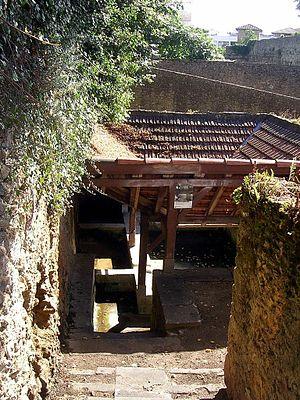
Mont-de-Marsan, lavoir du bourg-neuf
La fondation de Mont-de-Marsan s'articule autour du développement de trois bourgs : le Bourg Vieux, marquant le point de fondation de la ville autour du château primitif à la confluence des deux rivières, le Bourg Neuf, situé dans le prolongement du Bourg Vieux, toujours protégé par les deux rivières et le Bourg de la Fontaine, quartier commercial, se développant autour du port fluvial de Mont-de-Marsan.
Mont-de-Marsan est une commune du sud-ouest de la France, préfecture des Landes, en région Nouvelle-Aquitaine.